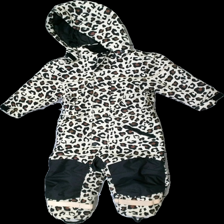
View: front
Type: Outerwear
Category: Children
Brand: Not in the list
Brand text on label: Belle Amie
Colors: Black, Beige, Brown
Material: 100% polyester
Pattern: Animal print
Cut: Regular
Size: 86
Season: All
Price range: 50-100
Recommended usage: Reuse